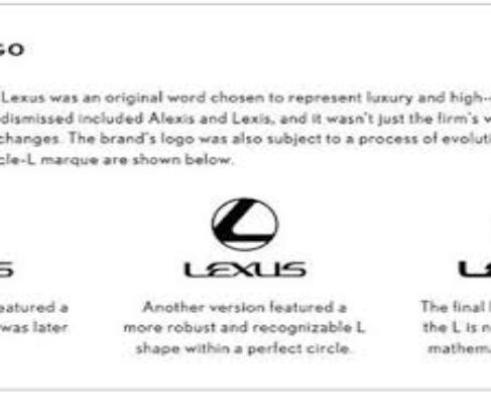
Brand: lexus-1
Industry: Transportation